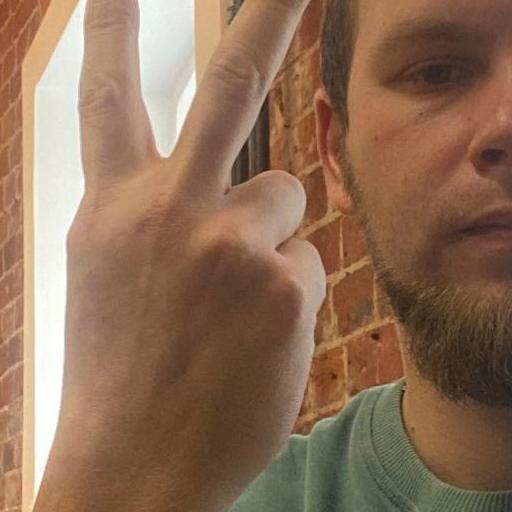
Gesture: peace_inverted